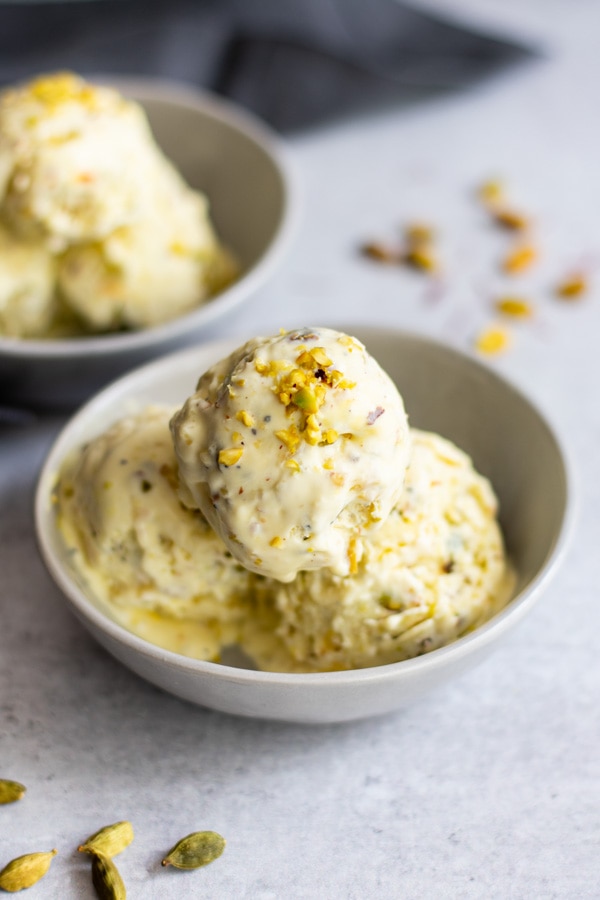
Dish: kulfi